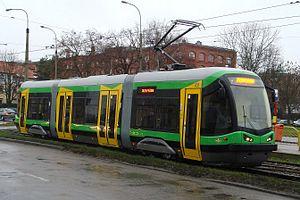
Le tramway d'Elbląg est le réseau de tramways circulant dans la ville d'Elbląg, en Pologne. Créé en 1895, il compte aujourd'hui 5 lignes, qui desservent 35 arrêts. Quatre des cinq lignes opèrent sept jours par semaine. Il s'agit du second plus ancien réseau de Pologne, après celui de Wrocław.